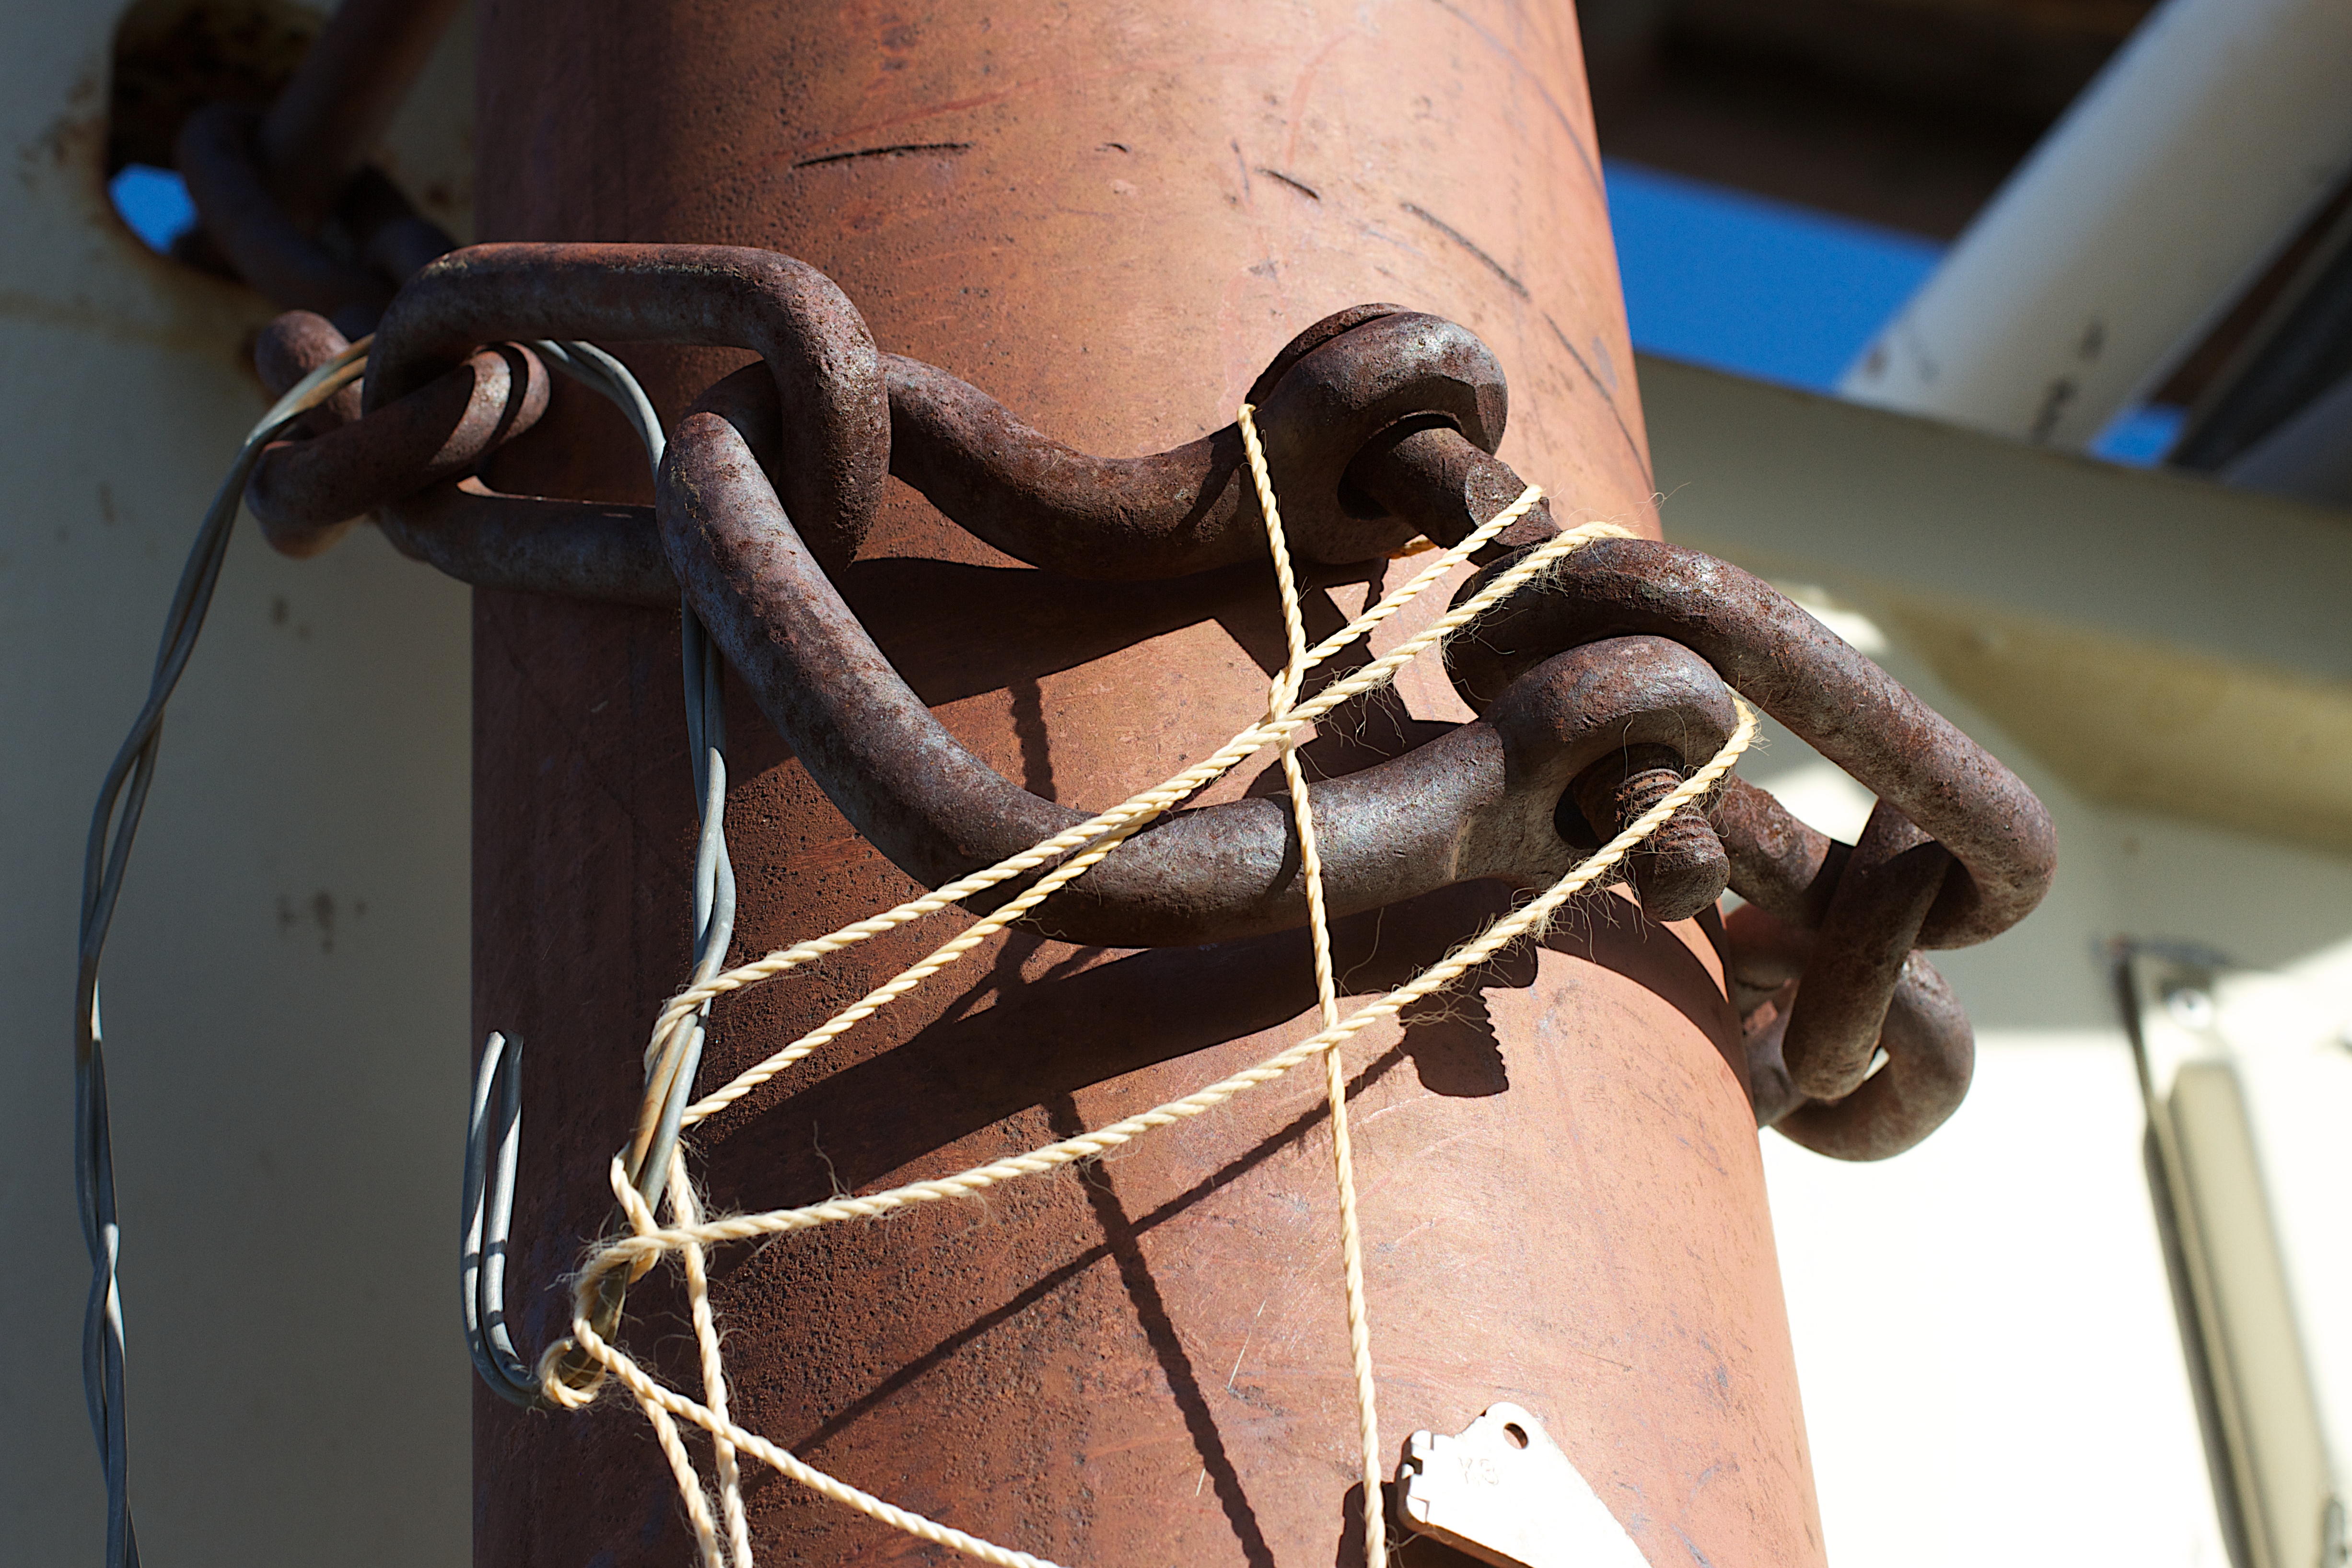
statue, rein, bridle, sculpture, art, horse tack